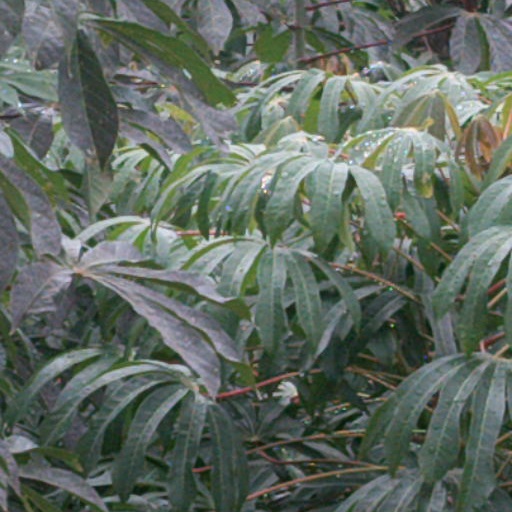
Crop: cassava